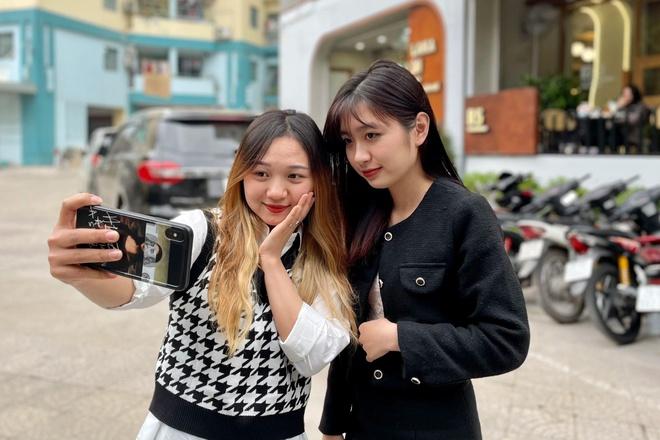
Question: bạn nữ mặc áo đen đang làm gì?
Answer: đang chụp hình với bạn nữ đứng cạnh bên